Ganges Island

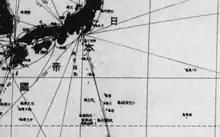
Nakanotorishima (島鳥ノ中) on a 1941 map of Japan (center right)

However, Nakanotori Island has not been found again since. Especially in the Taisho era (1912-1926), the surrounding waters were explored on a large scale, but no discovery was made at all. In 1913, the "Yoshioka Maru" went to survey Nakanotori Island, but failed to find the island.